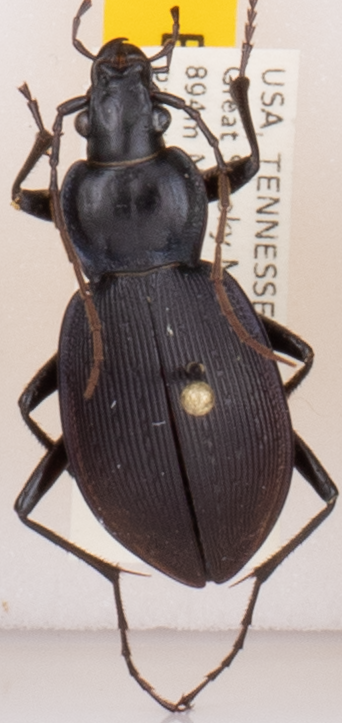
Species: Carabus goryi
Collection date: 2017-05-16
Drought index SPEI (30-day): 1.012
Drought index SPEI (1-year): -1.314
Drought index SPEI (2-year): -0.556